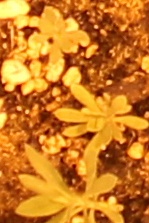
Label: Kochia